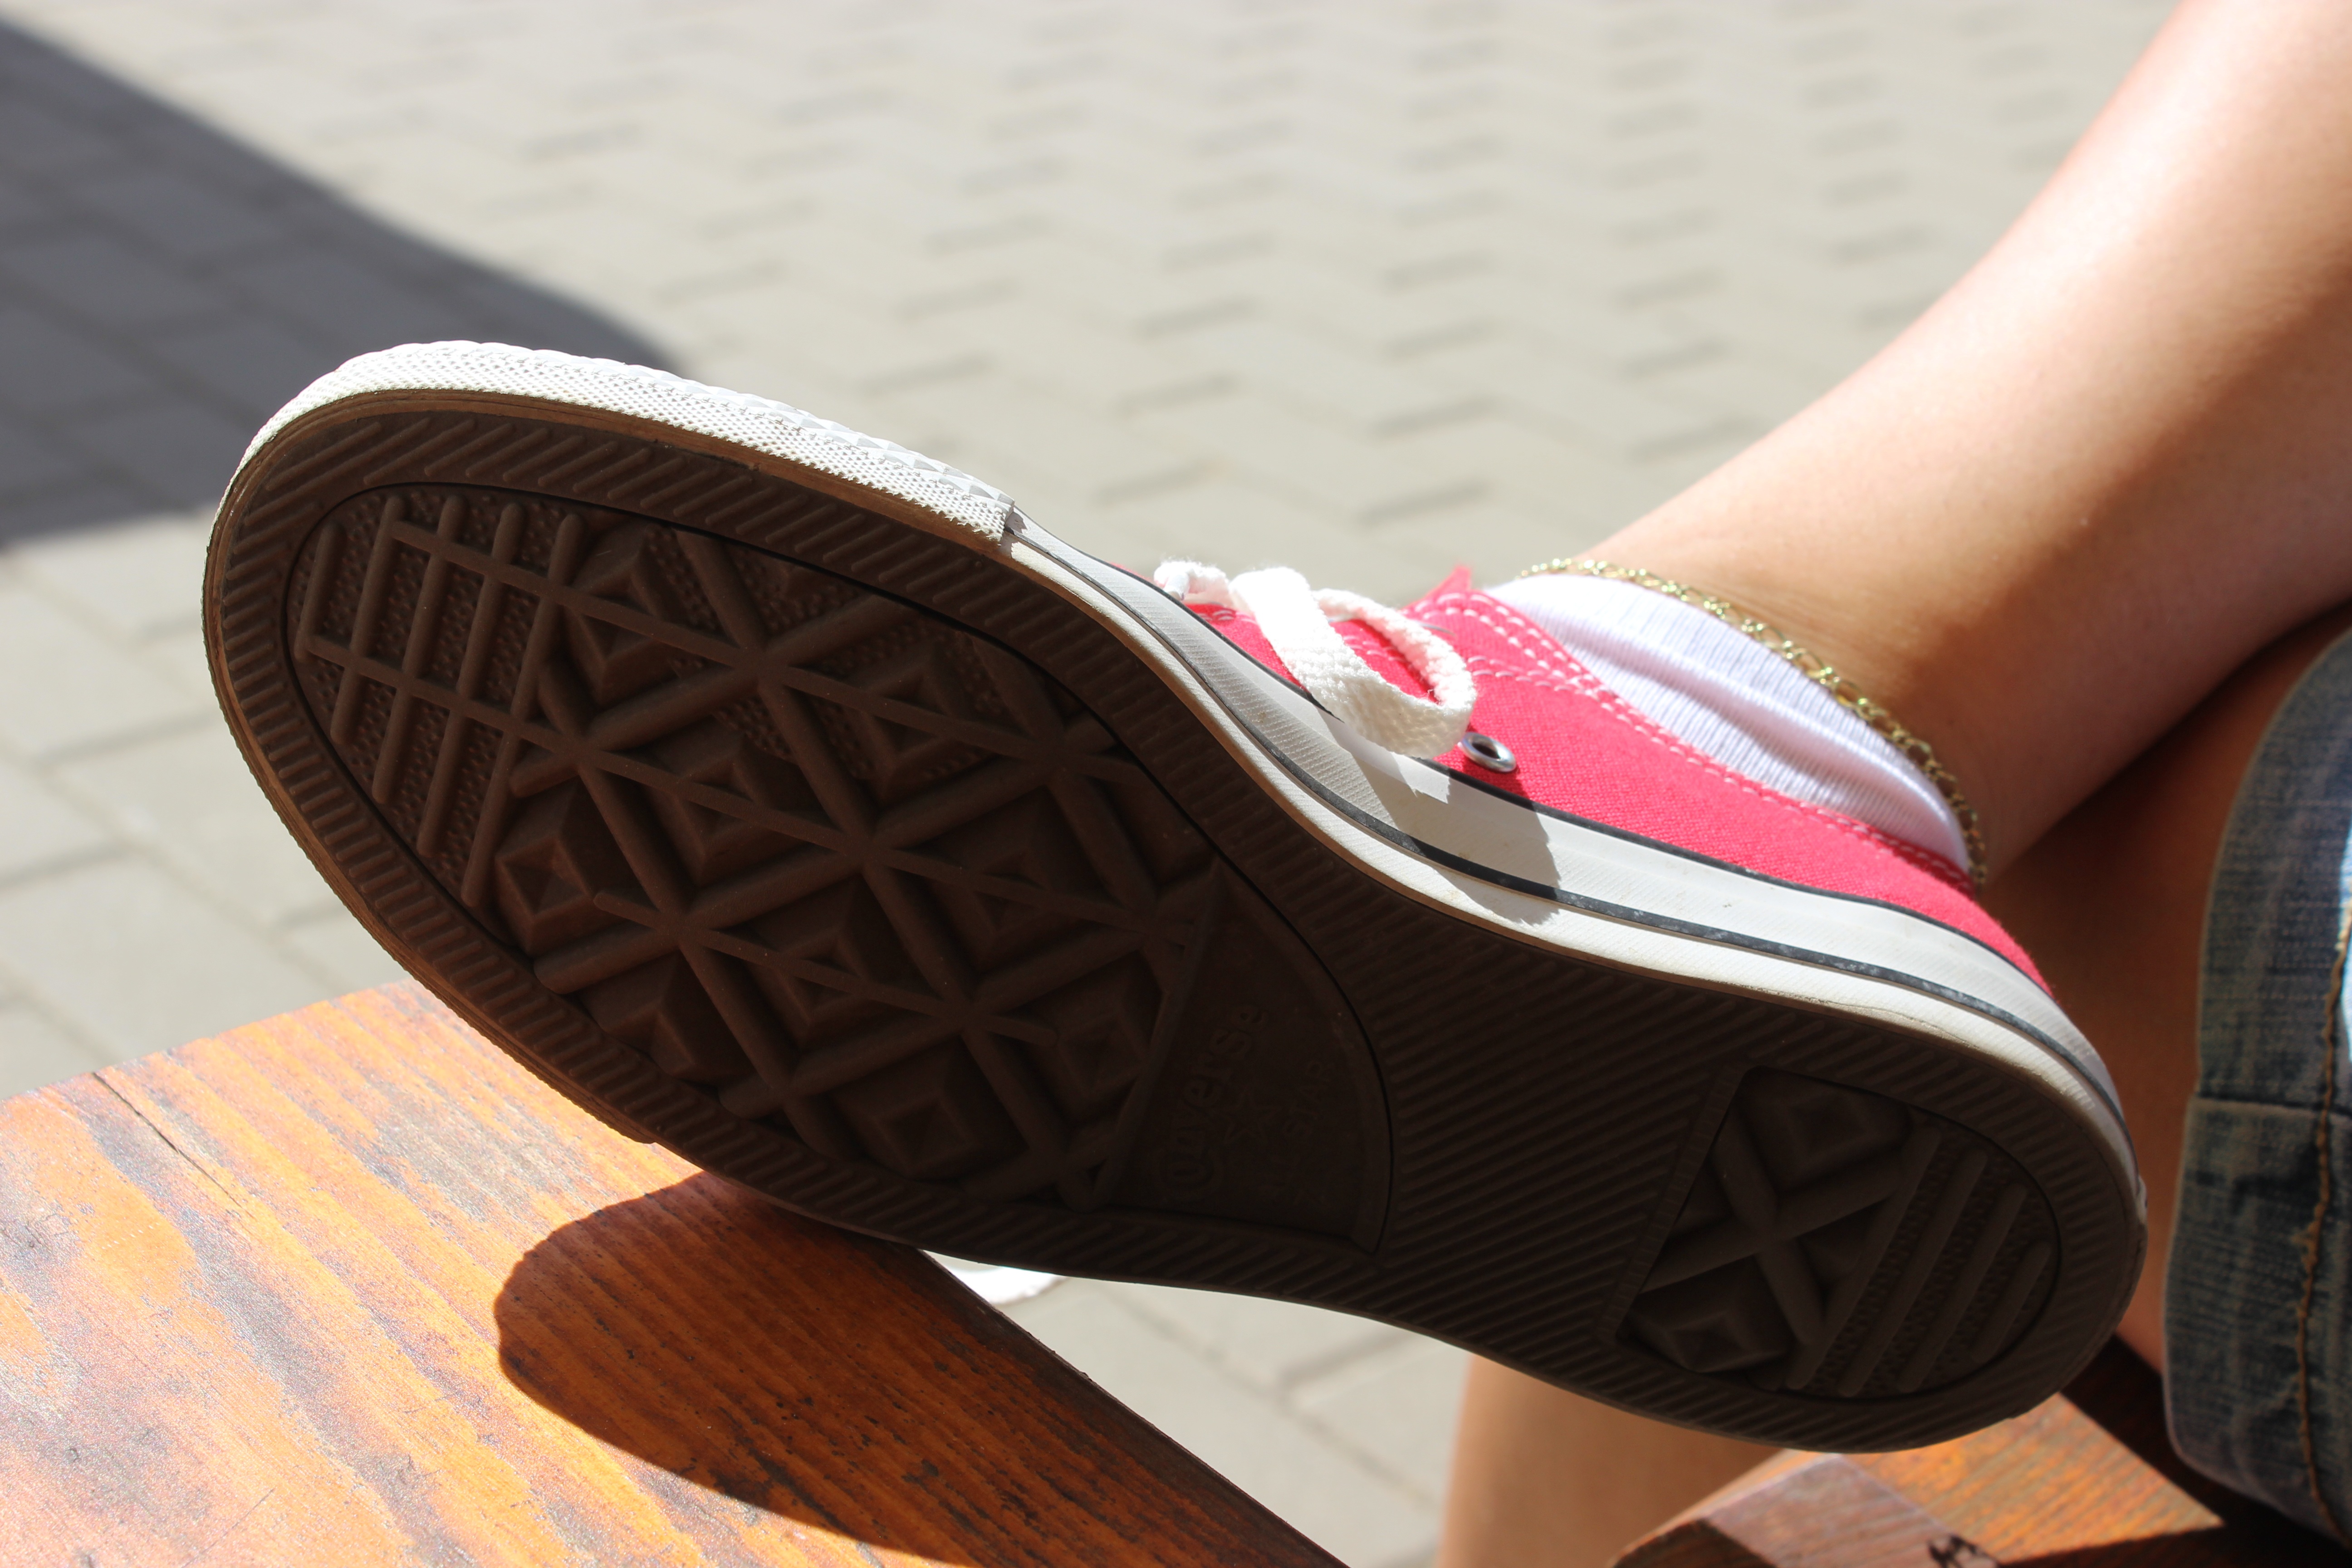
shoe, sun, leather, leg, pattern, print, foot, brown, outdoors, sneakers, converse, footwear, detail, high heeled footwear, outdoor shoe